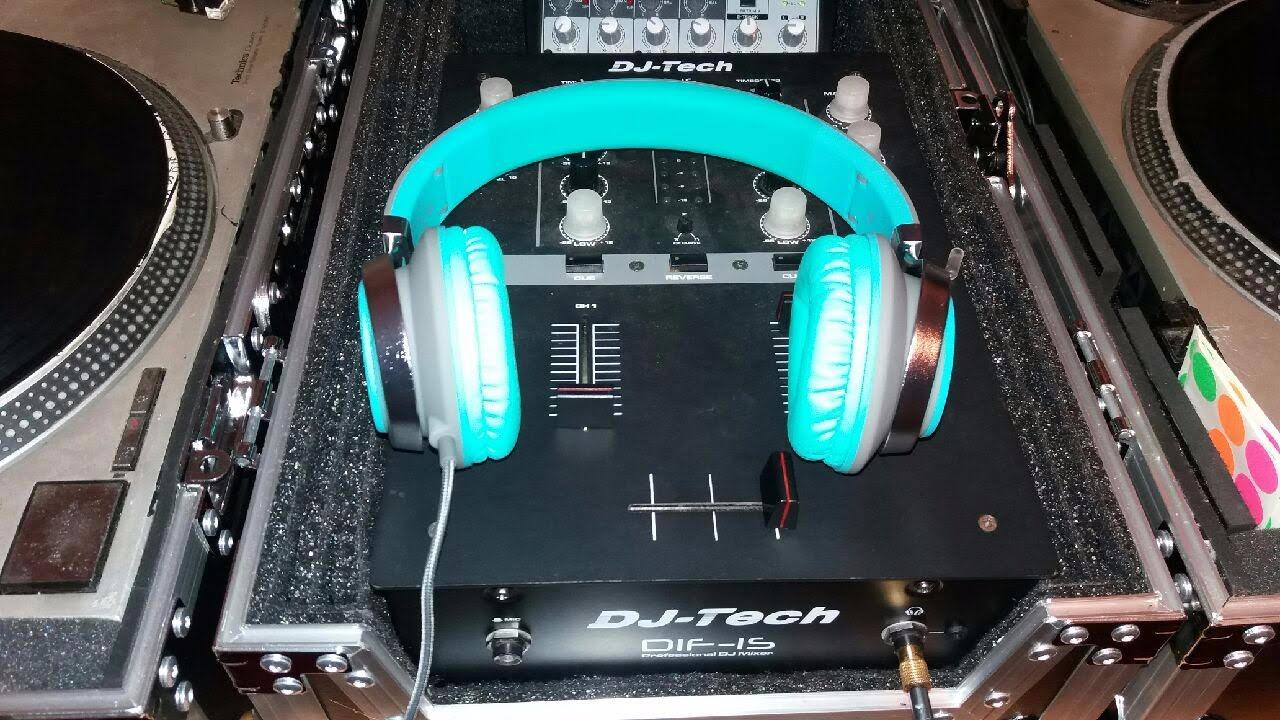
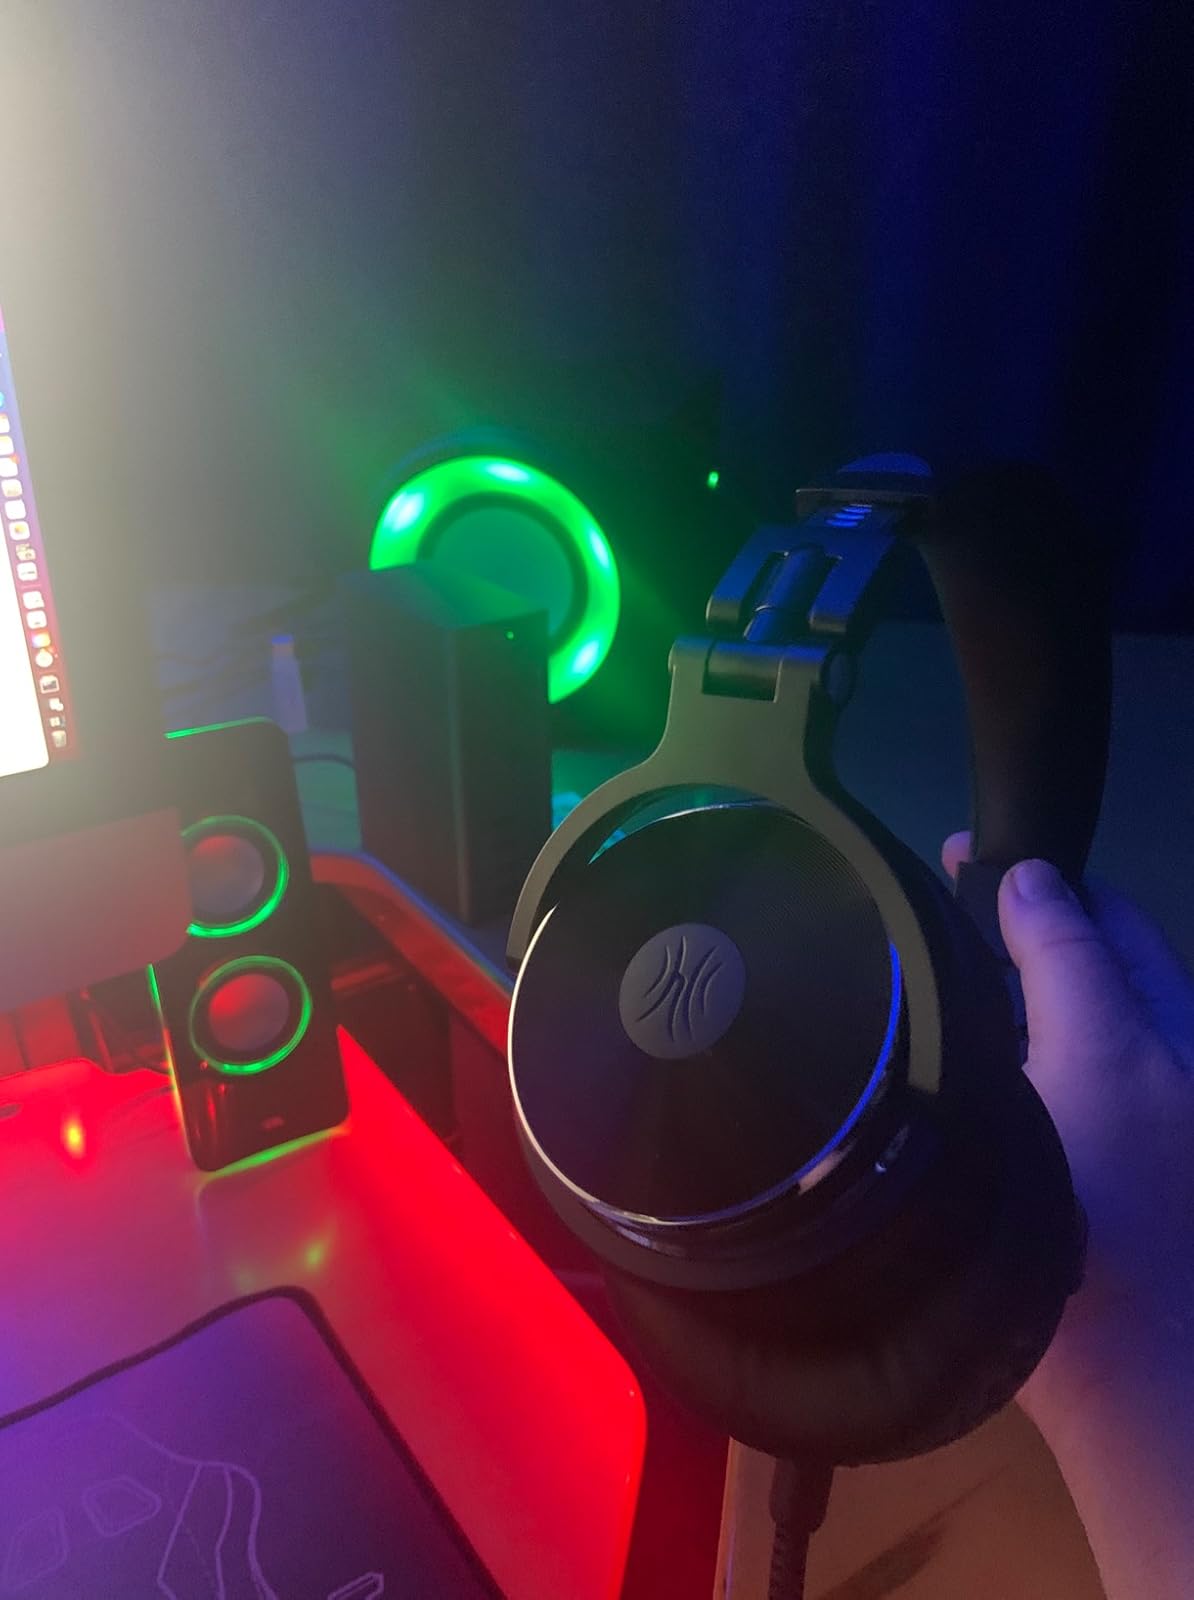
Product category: headphones
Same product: no